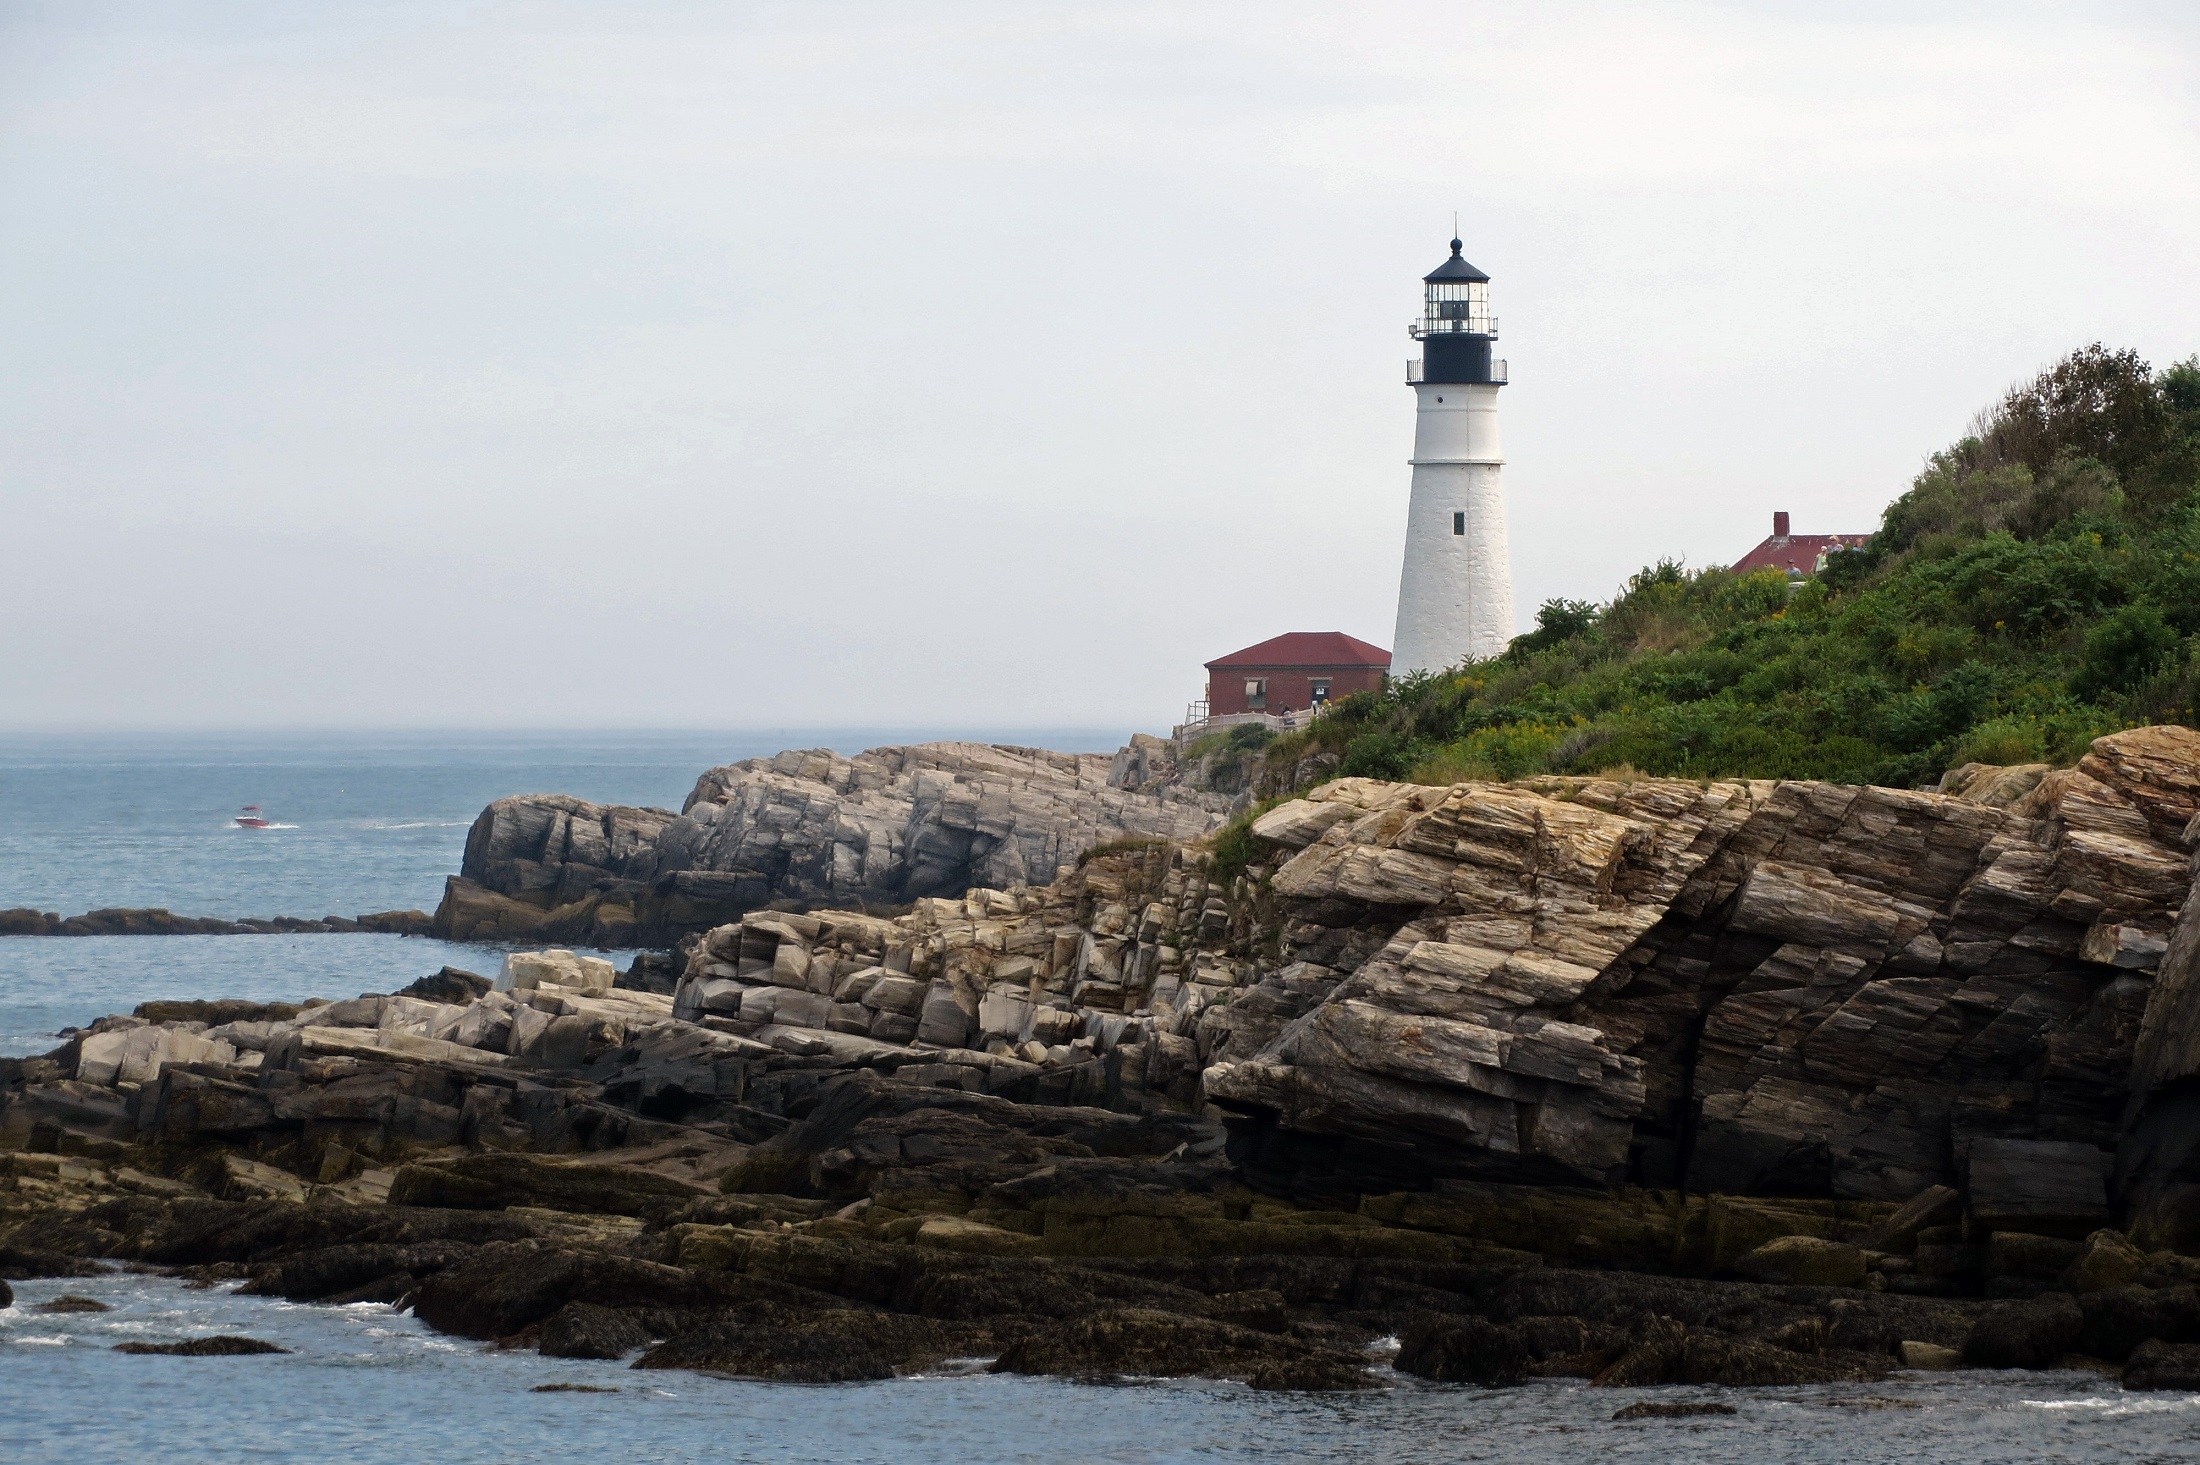
landscape, sea, coast, water, nature, rock, ocean, light, lighthouse, architecture, shore, building, beam, coastline, cliff, cove, tower, scenic, seascape, usa, bay, landmark, beacon, signal, rugged, terrain, rocks, nautical, danger, safety, navigation, warning, maritime, maine, cape, guidance, fort williams park, cape elizabeth